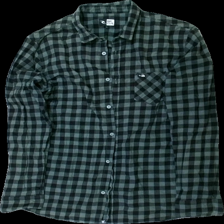
View: front
Type: Shirt
Category: Men
Brand: Rip Curl
Colors: Green, Black
Material: 100% bomull
Pattern: Checkered print
Cut: Regular
Size: L
Season: All
Stains: Minor
Damage: gult runt krage
Damage location: top center
Damage 2: blekt
Damage 2 location: bottom center
Damage 3: blekt och luddigt
Damage 3 location: middle center
Price range: <50
Recommended usage: Export
Description: rutig skjorta
Comment: blekt